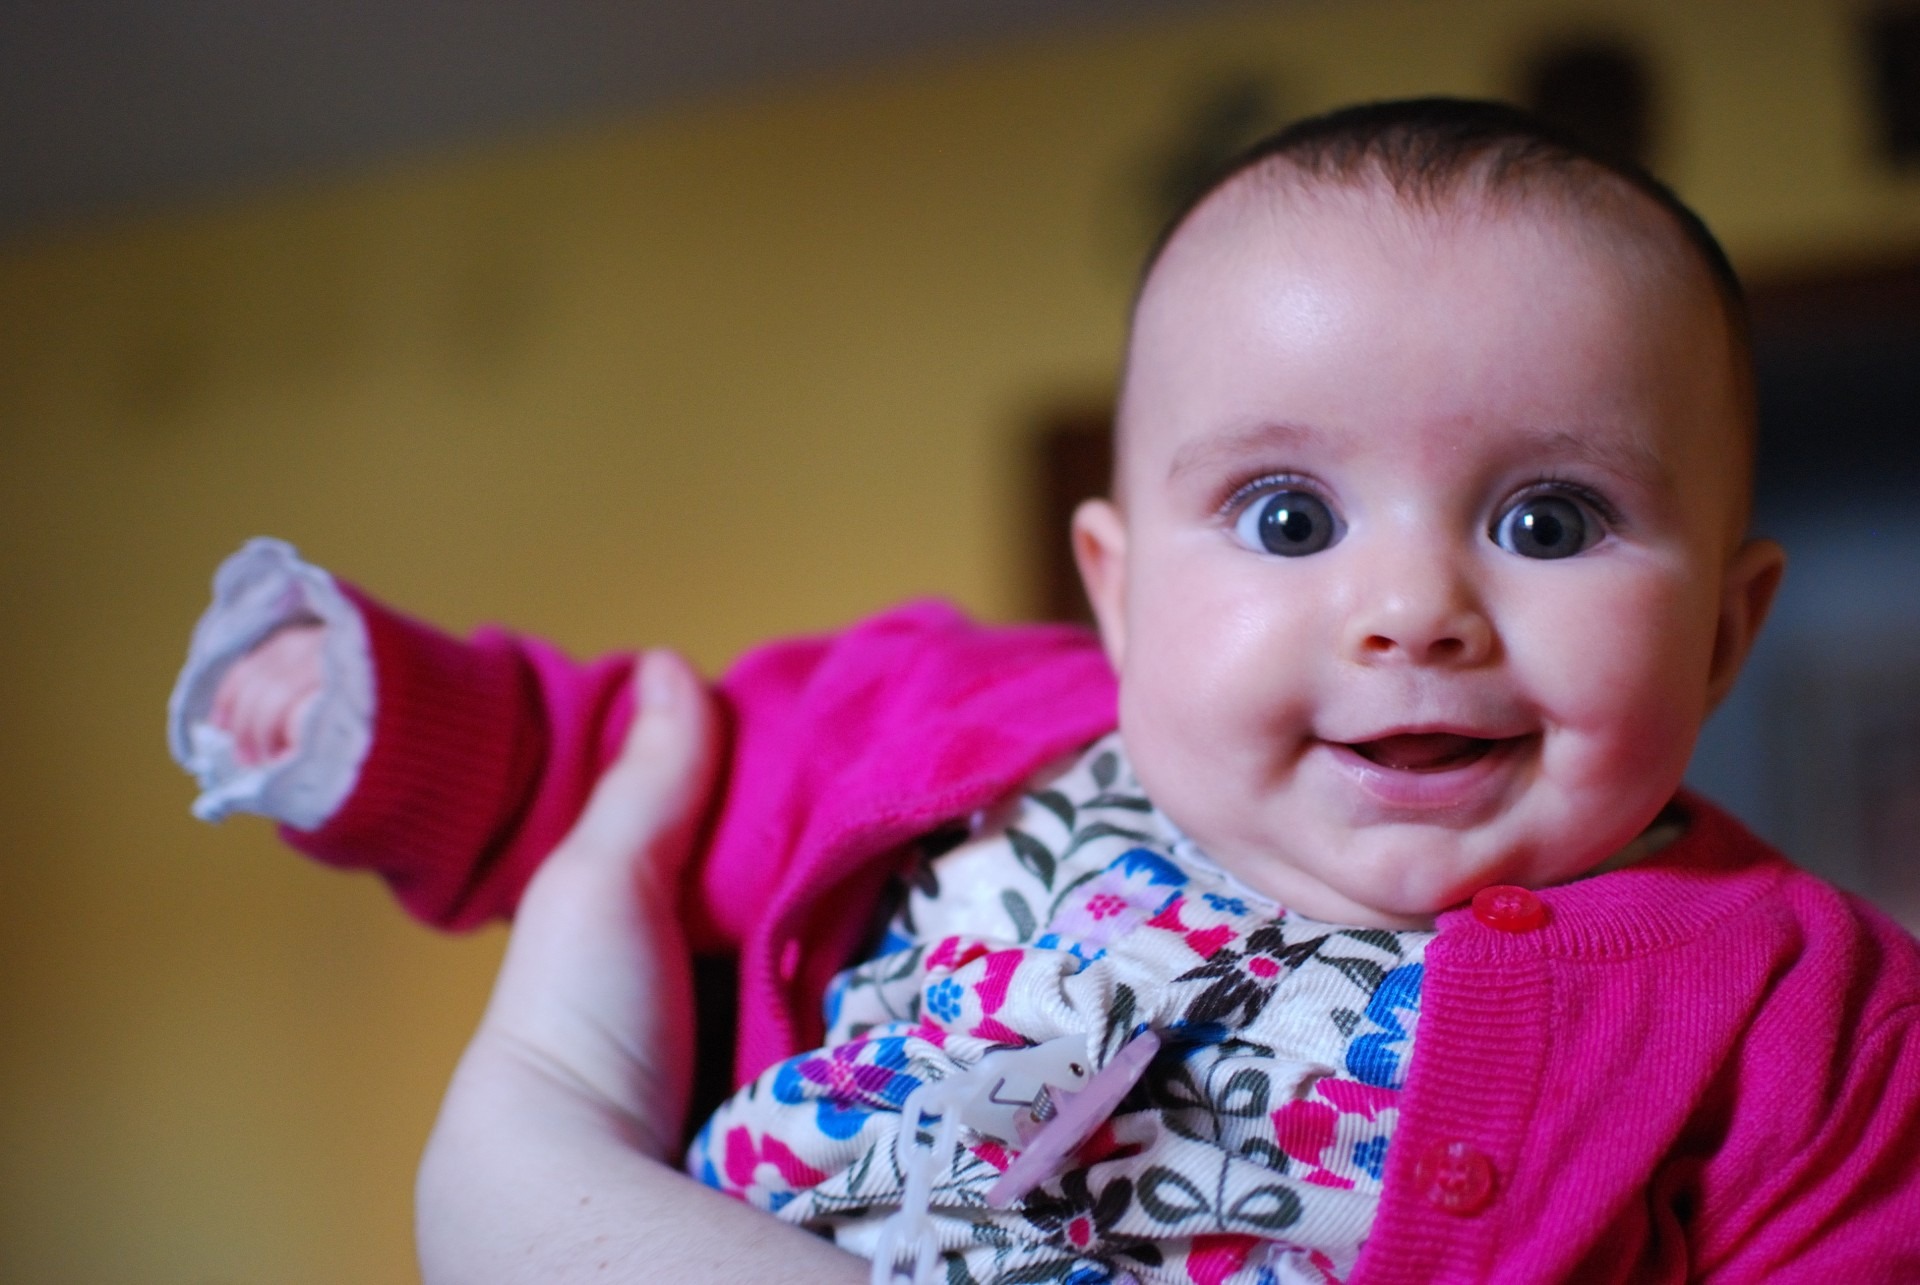
person, people, girl, play, cute, looking, portrait, young, child, pink, baby, facial expression, smile, face, eyes, children, happy, infant, toddler, eye, skin, organ, portrait photography